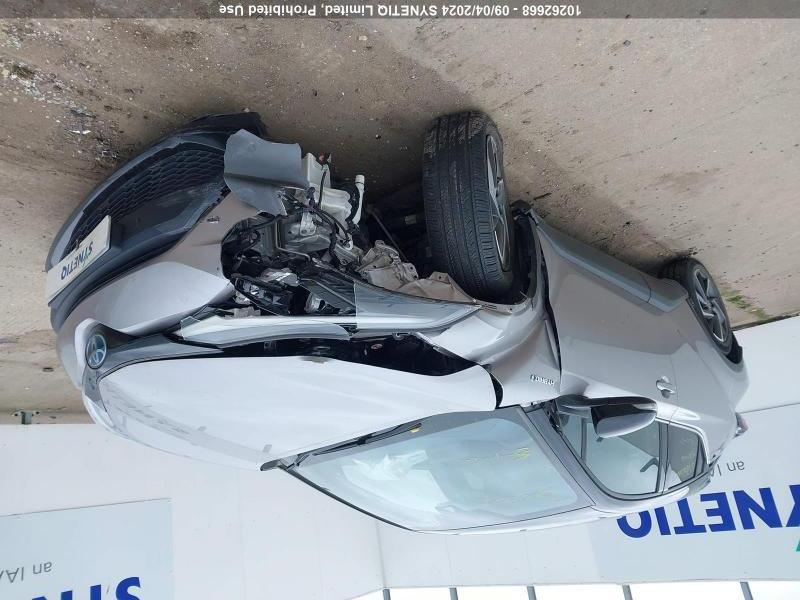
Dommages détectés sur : plaque d'immatriculation avant, pare-choc avant, feu avant droit, capot, aile avant droite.
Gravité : majeur